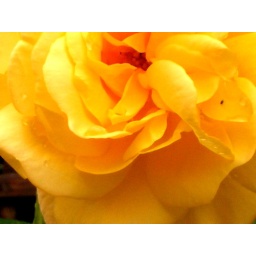
Water droplets on a yellow rose in my back garden